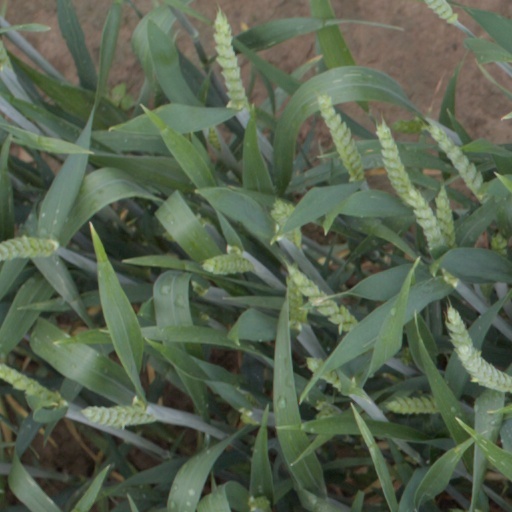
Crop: wheat